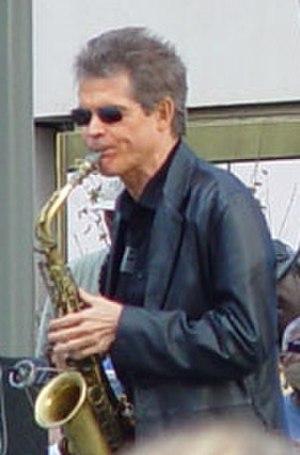
Le jazz fusion, est un courant musical lancé vers la fin des années 1960, mêlant des éléments extraits du jazz avec d'autres courants musicaux comme le rock et le funk. Le jazz-rock a permis d'élargir considérablement le public du jazz, qui s'était beaucoup réduit avec le free jazz, et a généré de nombreux succès commerciaux. Le mouvement est surtout marqué, entre autres, par Miles Davis, John McLaughlin, Stanley Clarke, Herbie Hancock et les groupes Weather Report, Mahavishnu Orchestra et Return To Forever.
Le Crossroads Guitar Festival est un festival de musique créé en 1999 par Eric Clapton, à forte influence rock. Ce dernier choisit les musiciens qui se produisent sur scène ; Clapton déclare qu'ils font partie des meilleurs et qu'ils ont gagné son respect.